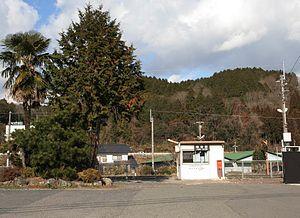
La gare de Tsuboi est une gare ferroviaire située dans la ville de Tsuyama, dans la préfecture d'Okayama au Japon. La gare est exploitée par la compagnie JR West, sur la ligne Kishin.